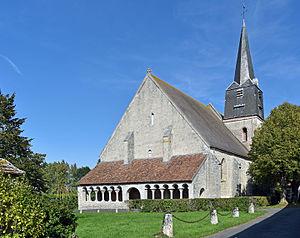
Église Saint-Germain de Boësses, Loiret, France This building is indexed in the Base Mérimée, a database of architectural heritage maintained by the French Ministry of Culture,
Boësses est une commune française située dans le département du Loiret en région Centre-Val de Loire.
L’église Saint-Germain est une église française située à Boësses dans le département du Loiret et la région Centre-Val de Loire.